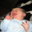
Label: baby